Marshal Forwards (film)

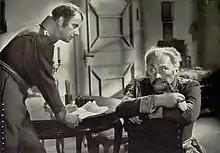
Paul Wegener (right) as Blücher

Marshal Forwards is a 1932 German historical war film directed by Heinz Paul and starring Paul Wegener, Traute Carlsen and Hans Graf von Schwerin.